Margaret Barber

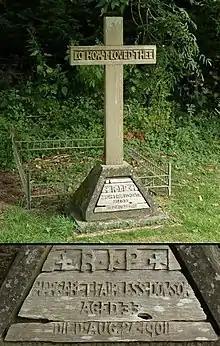
Margaret Barber's grave at St James' Church in Ashurst, West Sussex, photographed in 2014

Unable to continue her charitable work, Barber took up writing under the pseudonym "Michael Fairless", the "Michael" inspired by her childhood friend Michael McDonnell (1882–1956), subsequently chief justice of the British Mandate of Palestine. Her first book was the religious romance "The Gathering of Brother Hilarius" (1901) but it was "The Roadmender" (1902) that achieved a wild success, being reprinted 31 times in 10 years. A posthumous work, "The Grey Brethren", was issued in 1905. It consisted of a number of fragments and short fairy tales, intended for juvenile readers; included among them were, "A German Christmas Eve", "The Manifestation", "The Dreadful Griffin", "The Discontented Daffodils", and "The Fairy Fluffikins".